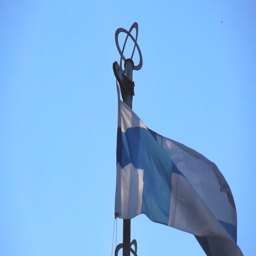
flag against a blue sky